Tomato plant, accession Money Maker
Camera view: bottom (45 deg); turntable rotation: 60 degrees
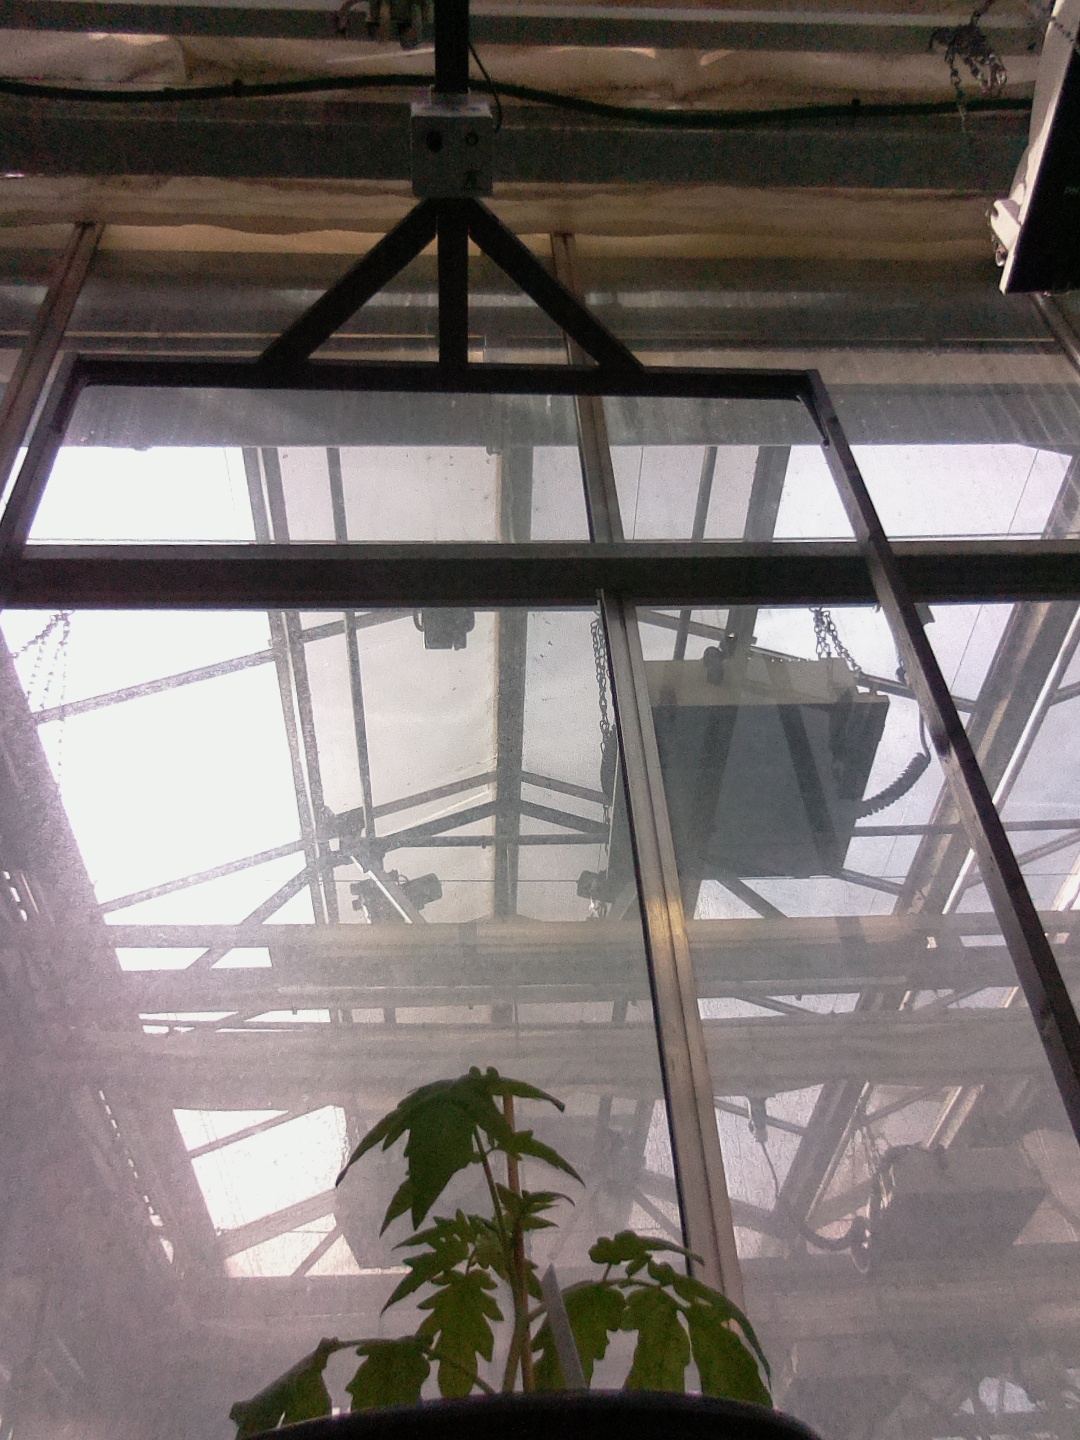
BBCH growth stage 13: 6 of true leaves visible